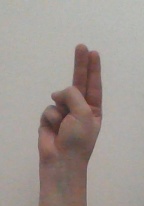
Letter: taa